IIT Kharagpur

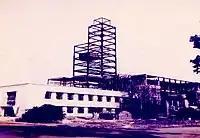
The main building of the institute during construction (1955)

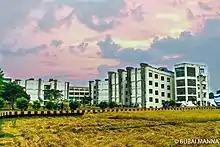
Nalanda Complex, 2018

The name "Indian Institute of Technology" was adopted before the formal inauguration of the institute on 18 August 1951 by Maulana Abul Kalam Azad. On 18 May 1956, a Bill (Bill no 36 of 1956) was introduced in Lok Sabha to declare the institution known as the Indian Institute of Technology Kharagpur to be an institution of national importance and to provide for its incorporation and matters connected therewith. The motto of the institute, योगः कर्मसु कौशलम् is taken from the Bhagavad Gita, Chapter 2, Verse 50, and it has been translated by Sri Aurobindo as "Excellence in action is Yoga". On 15 September 1956, the Indian Institute of Technology (Kharagpur) Act, 195 of Parliament received the assent of the President. Prime Minister Nehru, in the first convocation address of IIT Kharagpur, said: